Iridium

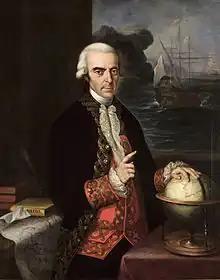
Antonio de Ulloa is credited in European history with the discovery of platinum.

The discovery of iridium is intertwined with that of platinum and the other metals of the platinum group. The first European reference to platinum appears in 1557 in the writings of the Italian humanist Julius Caesar Scaliger as a description of an unknown noble metal found between Darién and Mexico, "which no fire nor any Spanish artifice has yet been able to liquefy". From their first encounters with platinum, the Spanish generally saw the metal as a kind of impurity in gold, and it was treated as such. It was often simply thrown away, and there was an official decree forbidding the adulteration of gold with platinum impurities.